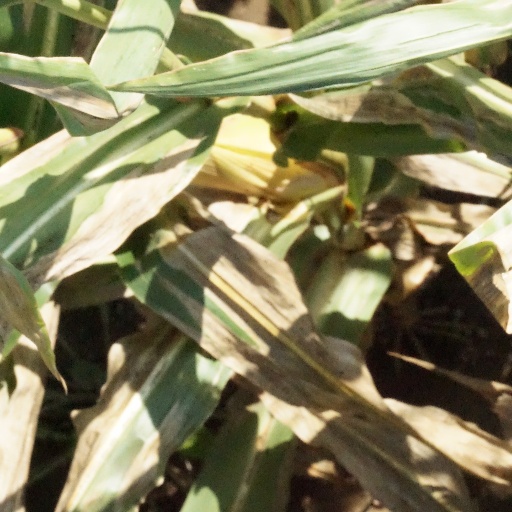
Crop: maize; corn